San Jose City Hall

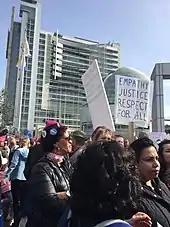
2017 San Jose Women's March

San Jose was incorporated as one of California's first cities on March 27, 1850. Mayor Josiah Belden convened the city council for the first time on April 13 at the , a short distance from the where the first California State Legislature was in session. The was sold and torn down that July. For the next few years, the city government operated out of rented buildings, including the former state capitol in the plaza. Some of the 's adobe walls may have been incorporated into the Alcantara Building that now stands at the site. Additionally, some of the bricks were used in the construction of San Jose's first post office, now part of the San Jose Museum of Art.